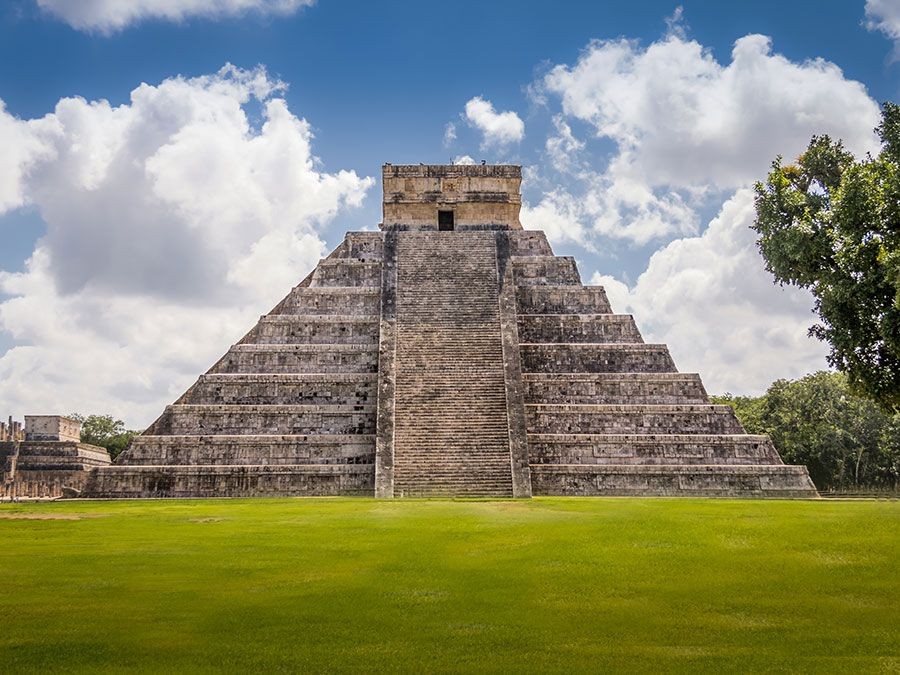
Landmark: Chichen Itza